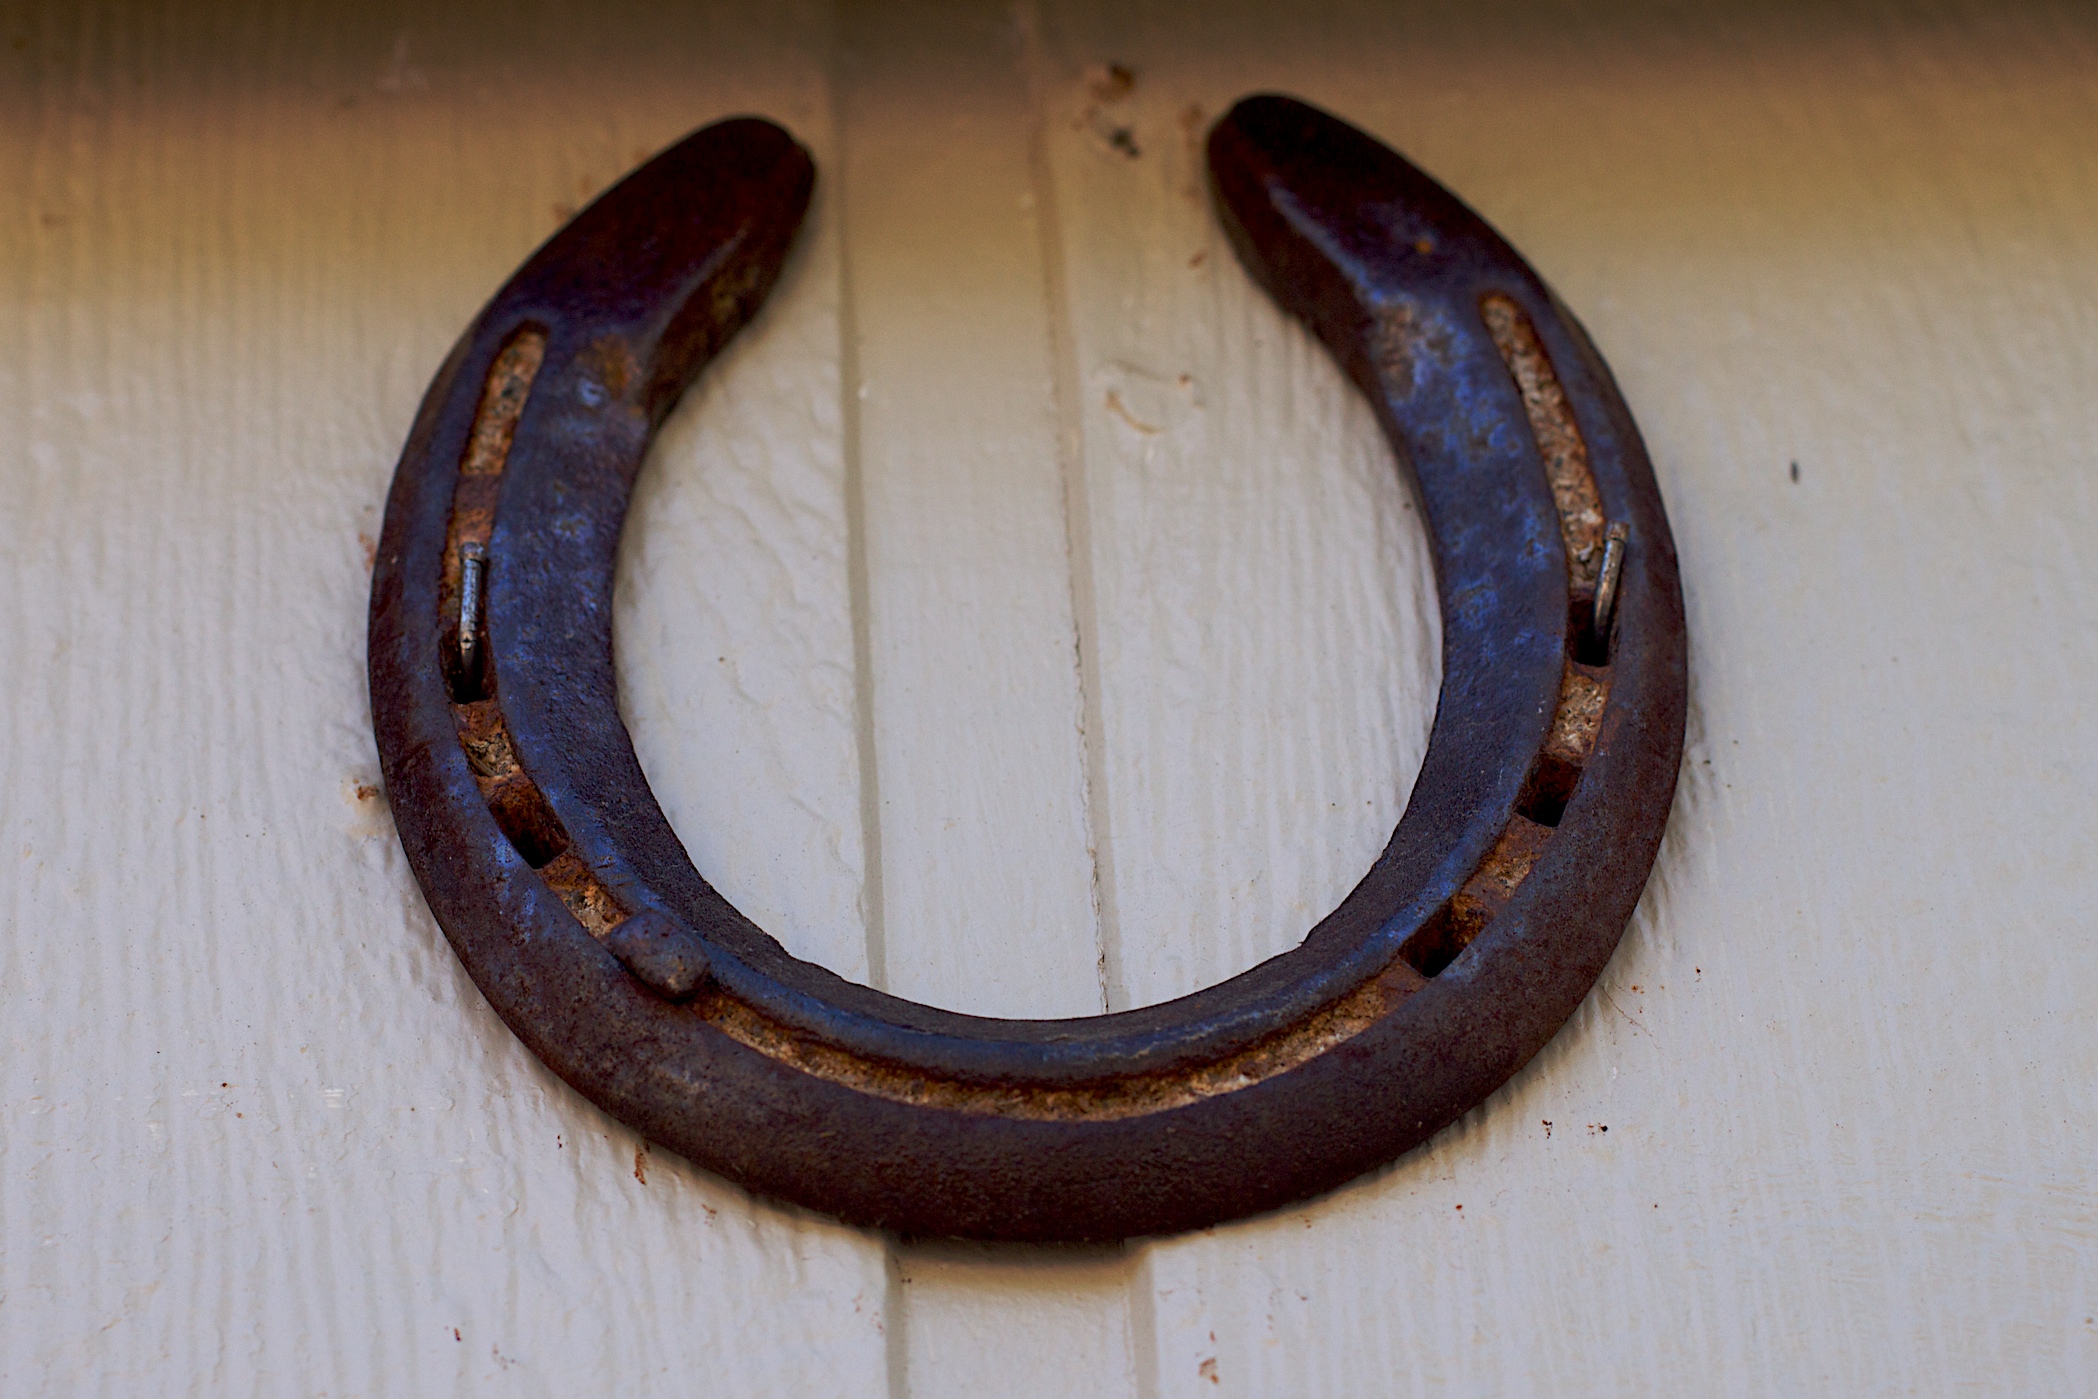
wood, number, horn, circle, sports equipment, horseshoe, horseshoes, man made object